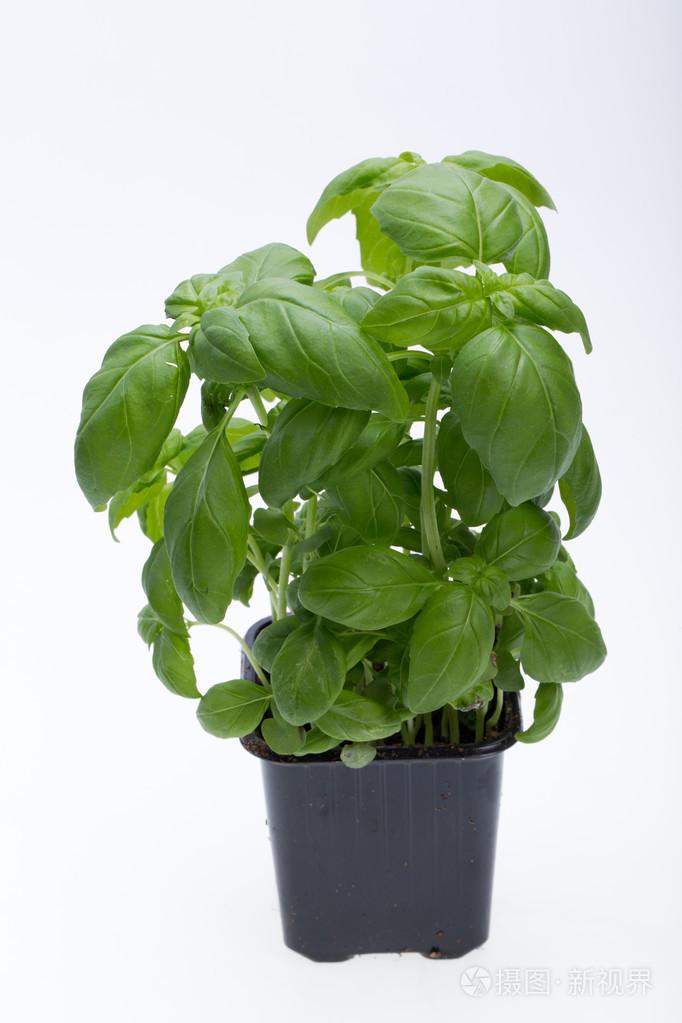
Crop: unknown
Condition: basil